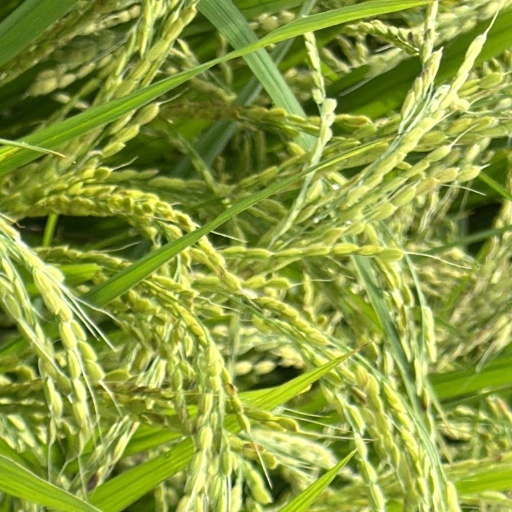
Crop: rice